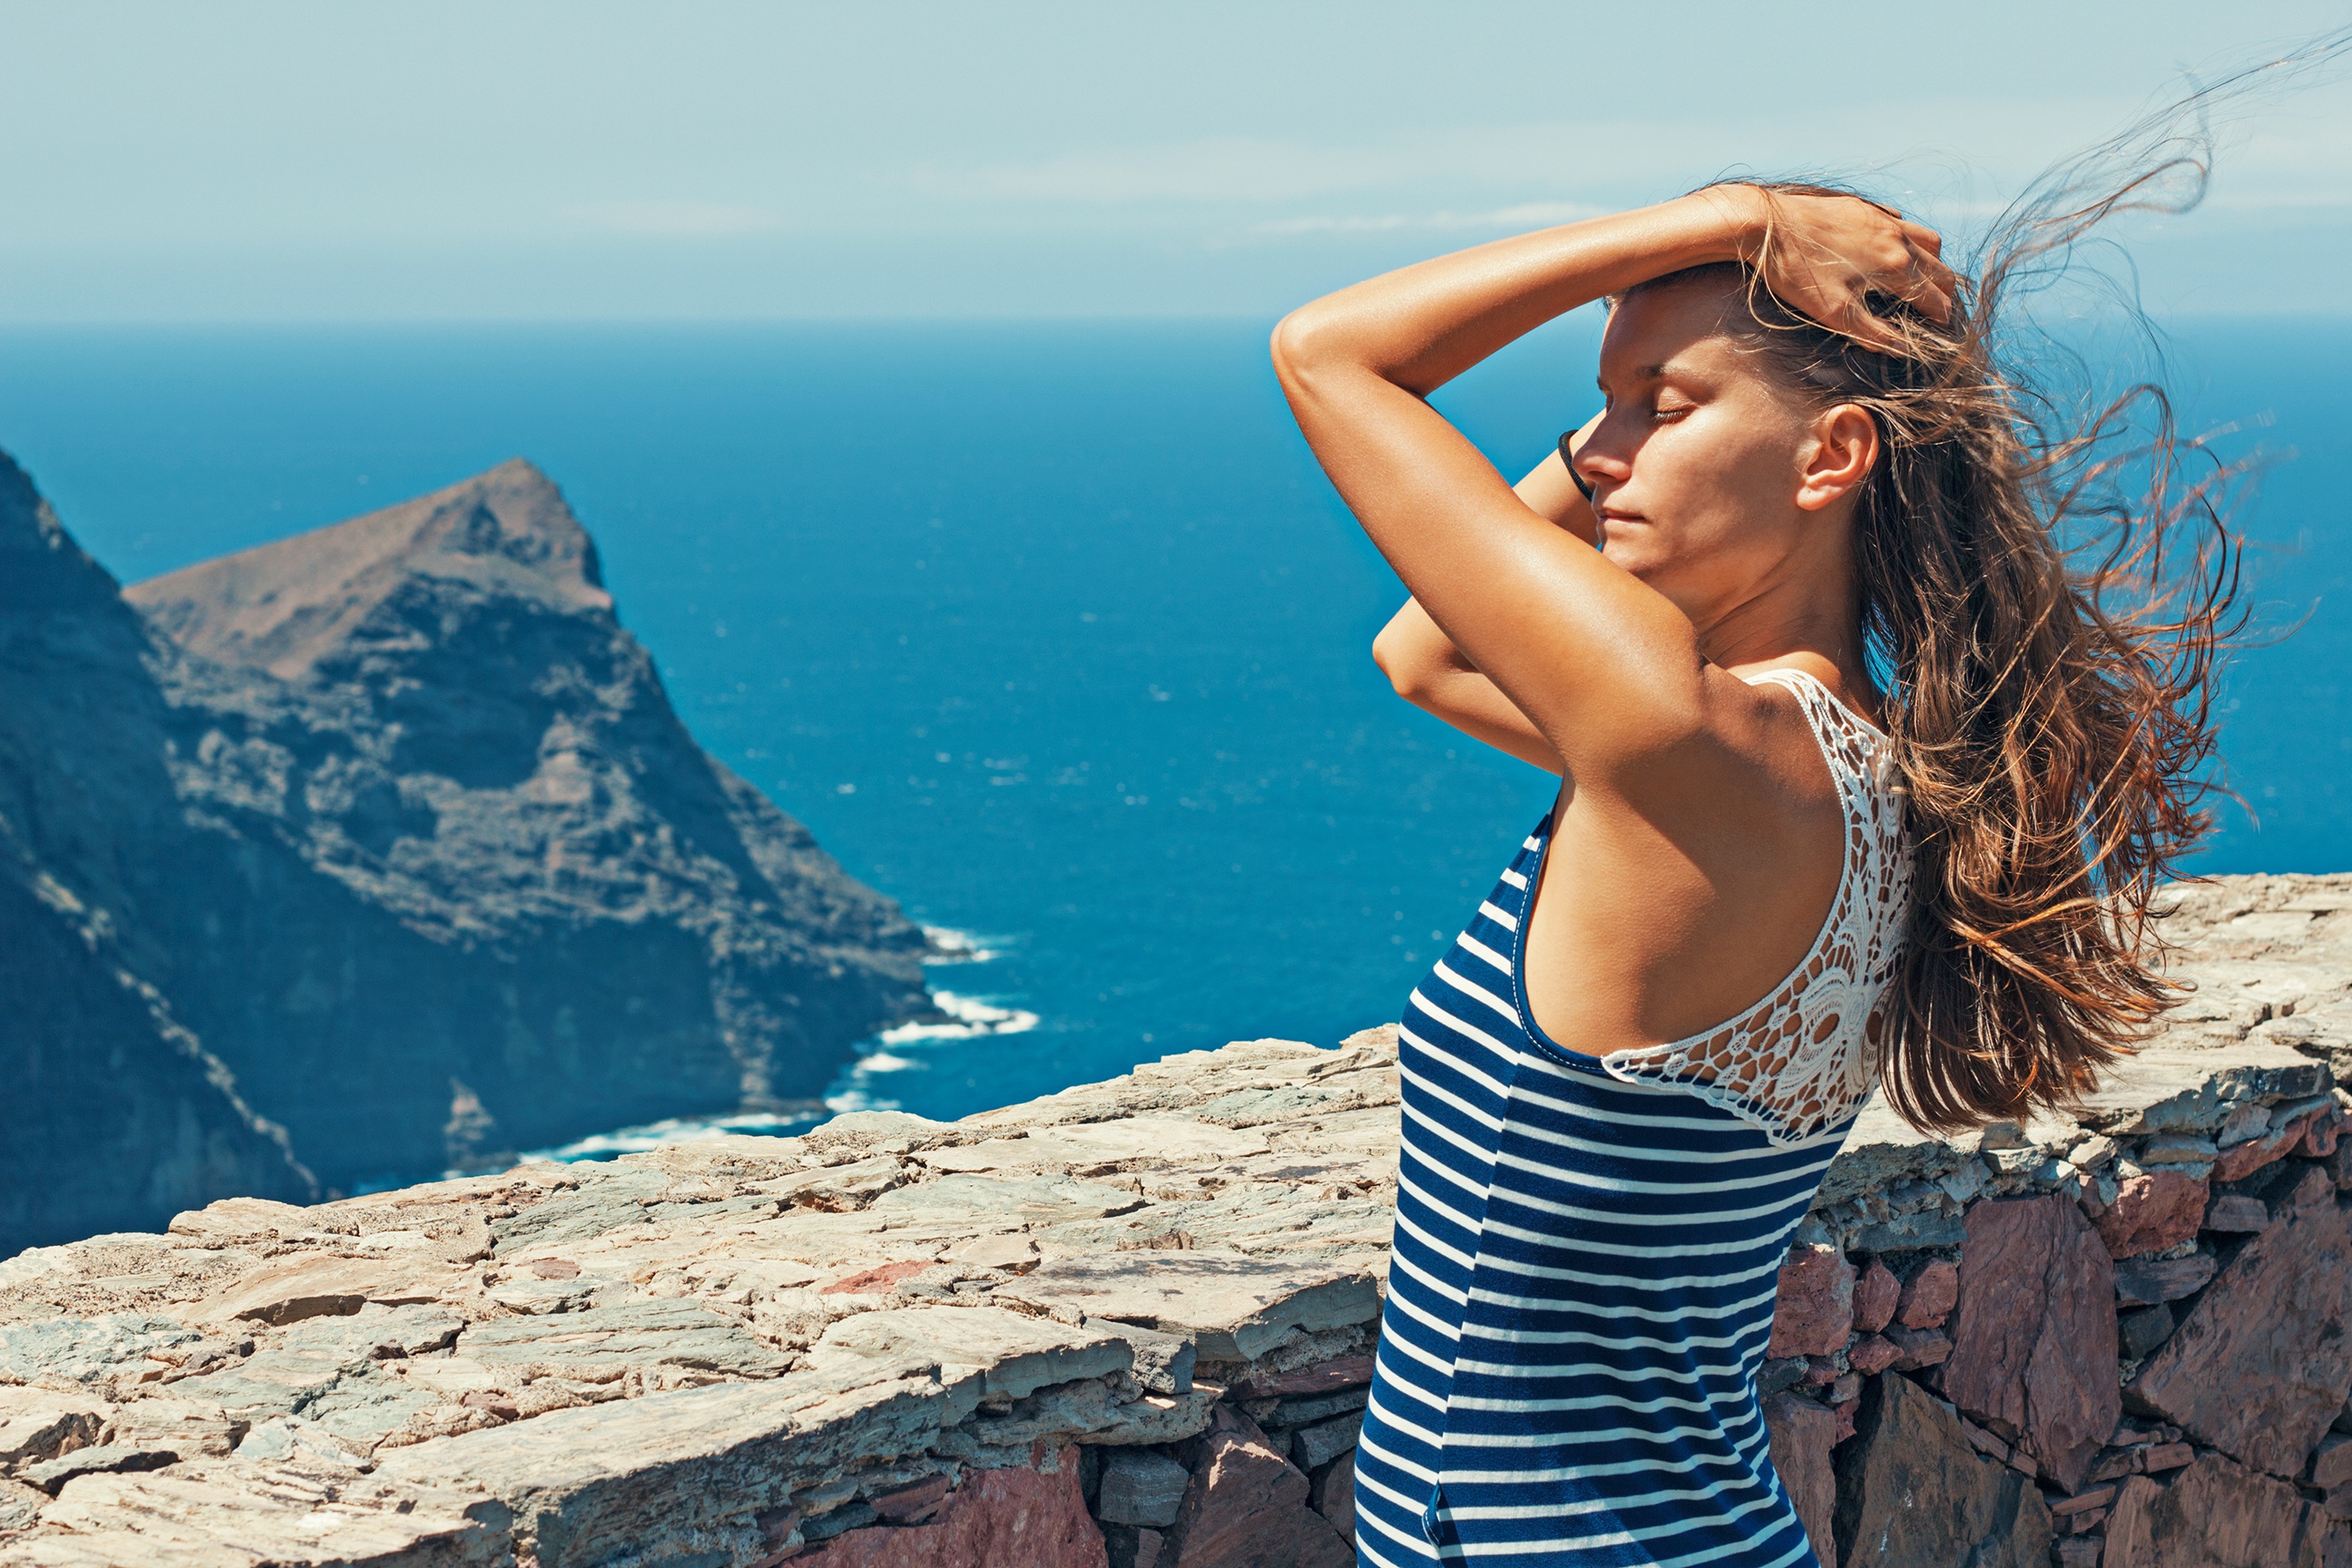
sea, coast, rock, ocean, girl, woman, hair, photography, wind, summer, vacation, cliff, leg, model, blue, terrain, excursion, beauty, beautiful, pretty, gran canaria, young woman, canary islands, photo shoot